Lucketts Travel

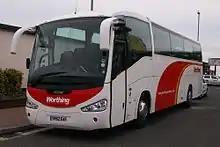
Irizar Century bodied Scania K340EB in Worthing Coaches livery in January 2013

The company was founded in 1926 by Harry Luckett as a haulage and storage company and only bought its first coach in 1976. Harry's son David joined the company in 1963 and took over shortly after in 1966 when Harry died unexpectedly. The company’s haulage business continued to grow in the late 1960s and early 1970s, with Ready Mix Concrete and Schweppes major clients.